Advertising

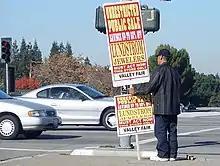
Paying people to hold signs is one of the oldest forms of advertising, as with this human billboard.

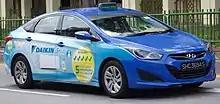
A taxicab with an advertisement for Daikin in Singapore. Buses and other vehicles are popular media for advertisers.

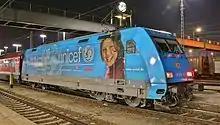
A DBAG Class 101 with UNICEF ads at Ingolstadt main railway station

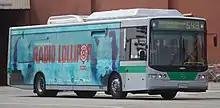
A Transperth bus with an advertisement on its side

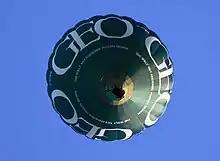
Hot air balloon displaying advertising for "GEO" magazine

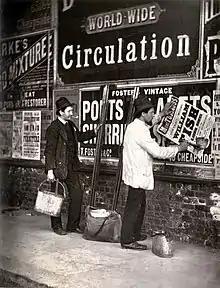
Advertising man pasting a bill for Madame Tussauds, London in 1877

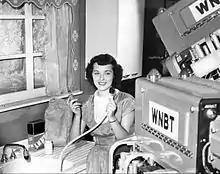
A television commercial being filmed in 1948

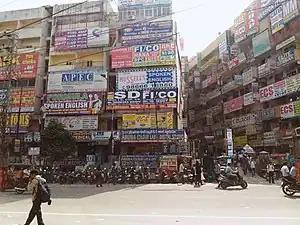
Hoardings as seen on commercial buildings in Hyderabad, India

Advertising may be categorized in a variety of ways, including by style, target audience, geographic scope, medium, or purpose. For example, in print advertising, classification by style can include display advertising (ads with design elements sold by size) vs. classified advertising (ads without design elements sold by the word or line). Advertising may be local, national or global. An ad campaign may be directed toward consumers or to businesses. The purpose of an ad may be to raise awareness (brand advertising), or to elicit an immediate sale (direct response advertising). The term above the line (ATL) is used for advertising involving mass media; more targeted forms of advertising and promotion are referred to as below the line (BTL). The two terms date back to 1954 when Procter & Gamble began paying their advertising agencies differently from other promotional agencies. In the 2010s, as advertising technology developed, a new term, through the line (TTL) began to come into use, referring to integrated advertising campaigns.